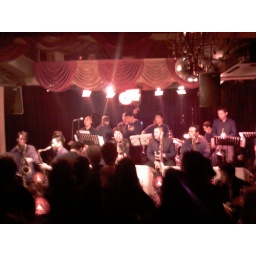
The house Big Band at JZ bar in Shanghai